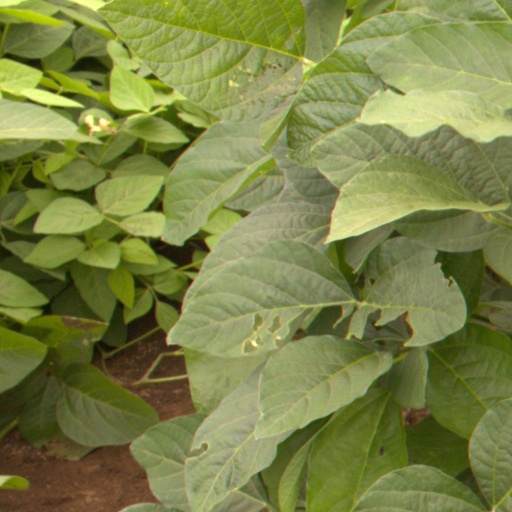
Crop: soybean